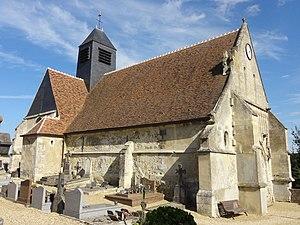
L'église Saint-Wandrille est une église catholique paroissiale située à Rivecourt, dans l'Oise, en France. Elle a été fondée par l'abbaye Saint-Wandrille de Fontenelle à l'époque mérovingienne, en 693. Primitivement, la paroisse de Rivecourt s'étend sur les villages voisins de Longueil-Sainte-Marie et Chevrières. Jusqu'à la fin du XVIᵉ siècle, l'abbaye entretient un prieuré près de l'église. Il devient un simple bénéfice en 1596. La construction de l'église actuelle aurait débuté en 1513, et sa grande homogénéité stylistique permet de déduire que le chantier progresse assez rapidement, avec un achèvement vers 1530. L'ensemble de l'édifice est de style gothique flamboyant, et malgré ses petites dimensions et sa hauteur modeste, son architecture est de bon niveau. Le portail occidental est l'un des plus richement décorés de la région, et l'espace intérieur bénéficie de piliers ondulés et d'une modénature aboutie, hormis dans le bas-côté. Cependant, la mise en œuvre n'est pas toujours soignée. Sur le portail, l'emploi d'une pierre trop tendre s'est soldé par une perte d'une partie importante du décor sculpté, et les voûtes du transept sont très irréguliers.